Monument-National

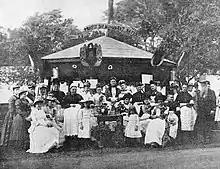
A fundraising event in 1890 for the construction of the Monument-National

The Monument-National is an historic Canadian theatre located at 1182 Saint Laurent Boulevard in Montreal, Quebec. With a capacity of over 1,600 seats, the venue was erected between 1891 and and was originally the cultural centre of the Saint-Jean-Baptiste Society.